Fatoumata Tambajang

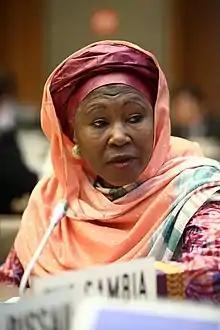
Tambajang in 2017

Aja Fatoumata C.M. Jallow-Tambajang (born 22 October 1949) is a Gambian politician and activist who served as Vice-President of the Gambia and Minister of Women's Affairs from February 2017 to June 2018, under President Adama Barrow.